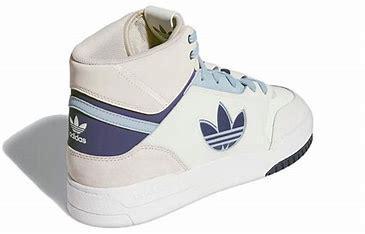
Brand: adidas
Model: Drop Step XL Skate